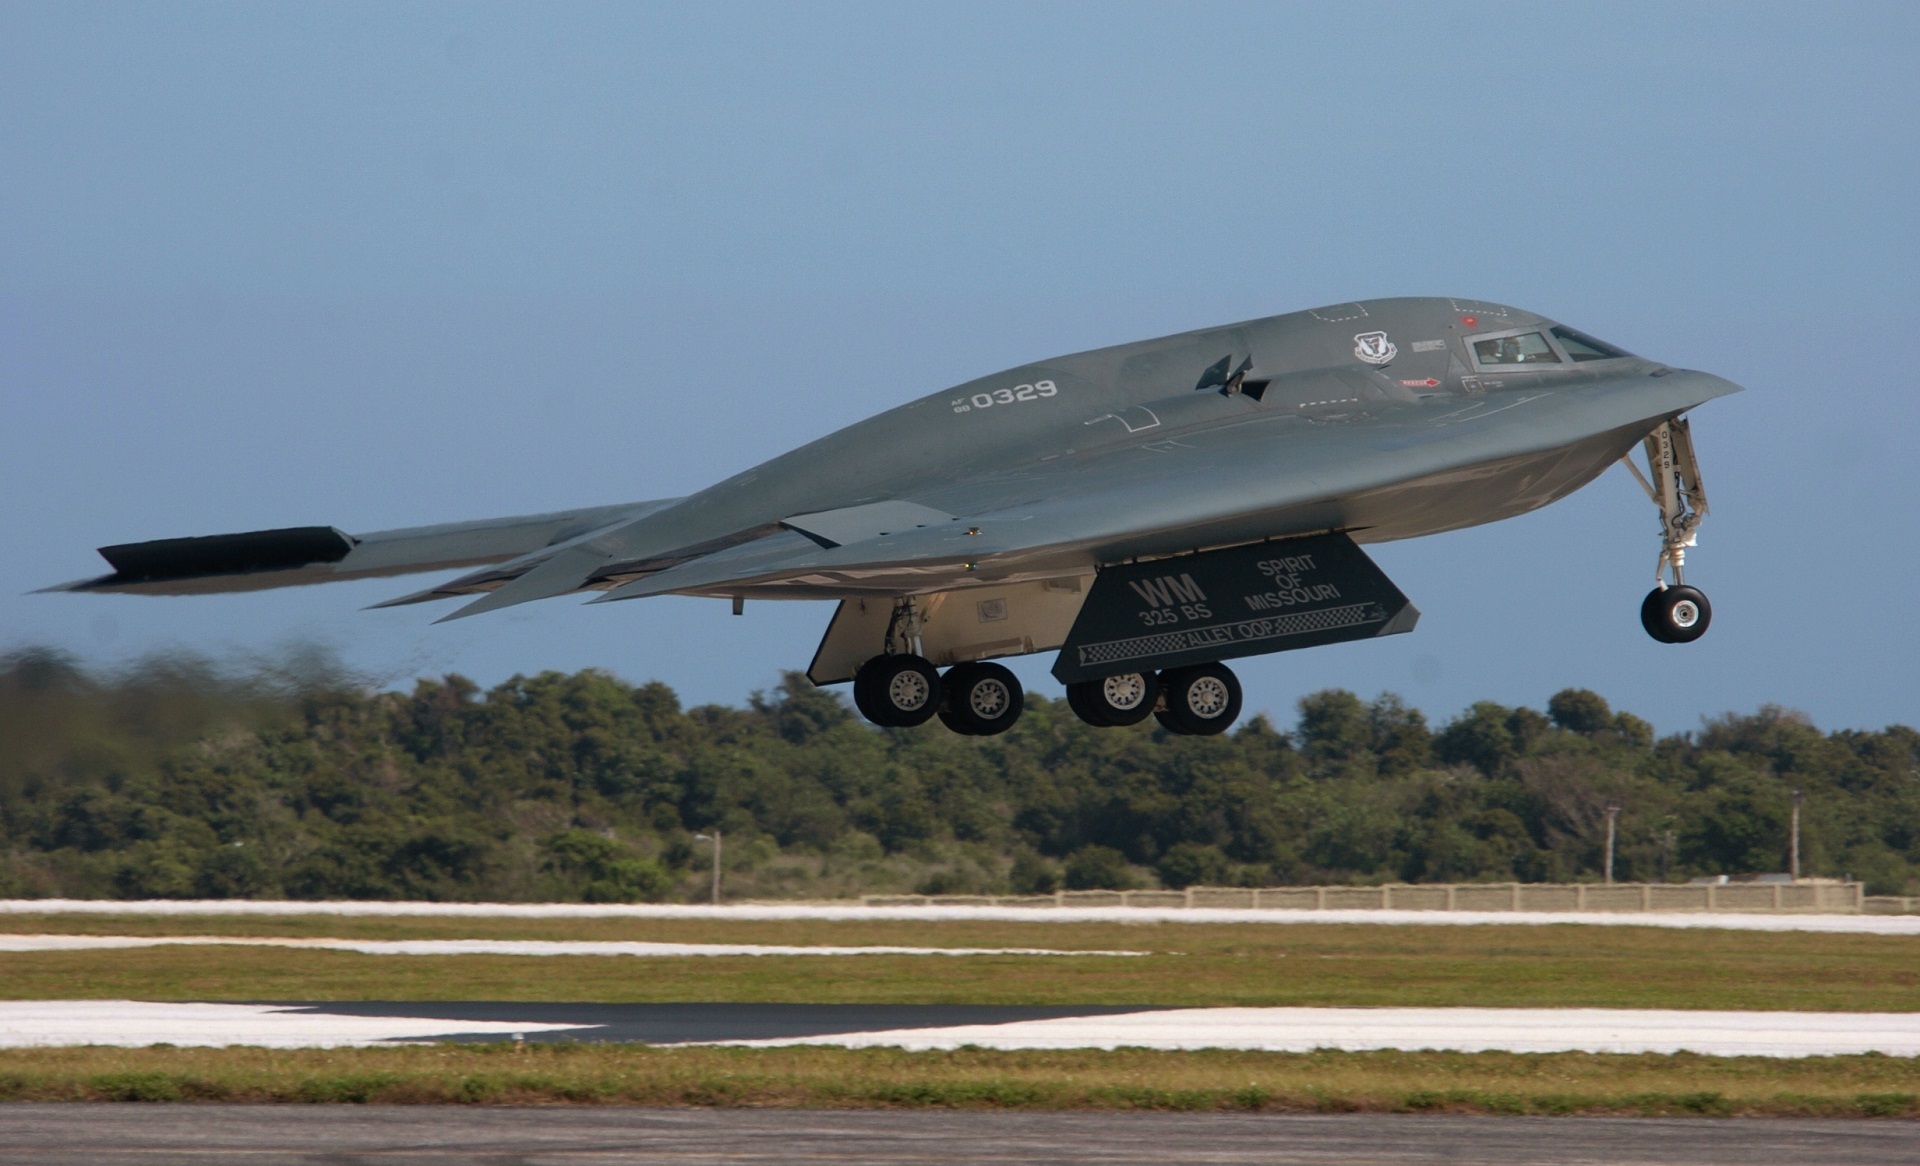
wing, flying, airplane, plane, aircraft, military, jet, vehicle, aviation, flight, airplanes, airliner, runway, bomber, takeoff, stealth, air force, jet aircraft, fighter aircraft, military aircraft, atmosphere of earth, lockheed martin, stealth aircraft, northrop grumman b 2 spirit, b2 spirit taking off, single wing